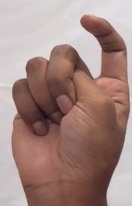
ASL sign: X